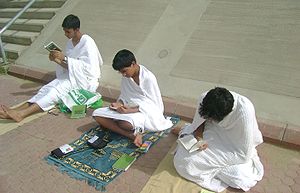
Pilgrimsfærd / Pilgrimsfærd i islam
Pilgrimme på Arafatsletten under hadj.
En pilgrimsfærd eller valfart er en rejse til et eller flere hellige steder. Både rejsens mål og form kan være underkastet forskellige religiøse forskrifter.